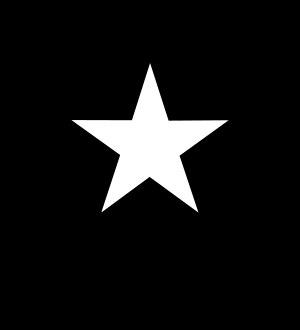
Elendil est un personnage de fiction faisant partie de l'univers de la Terre du Milieu de l'écrivain britannique J. R. R. Tolkien. Il apparaît dans les romans Le Seigneur des anneaux, Le Silmarillion et les Contes et Légendes inachevés.